Cummins B Series engine

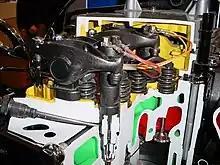
5.9 Cummins Common rail fuel injection system

For the 2003 model year, the Cummins was introduced with Bosch high pressure common rail fuel injection, again increasing power output. On automatic equipped vehicles, the 47RE was upgraded internally to increase durability and torque capacity, now known as the 48RE. The 2003 rating for the Dodge truck was released at and . Midway through the 2004 model year, the Cummins 600 was introduced, producing at 2,900 rpm and at 1,600 rpm. This engine was noticeably quieter than the previous engines. The 5.9l ISB CR was the last diesel engine put in Dodge Ram Trucks that did not require emissions technology.